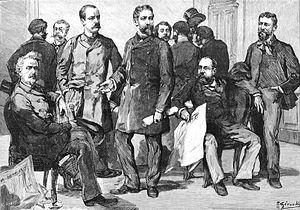
""Le Comité de protestation Nationale""."
Cette page concerne l'année 1888 du calendrier grégorien.